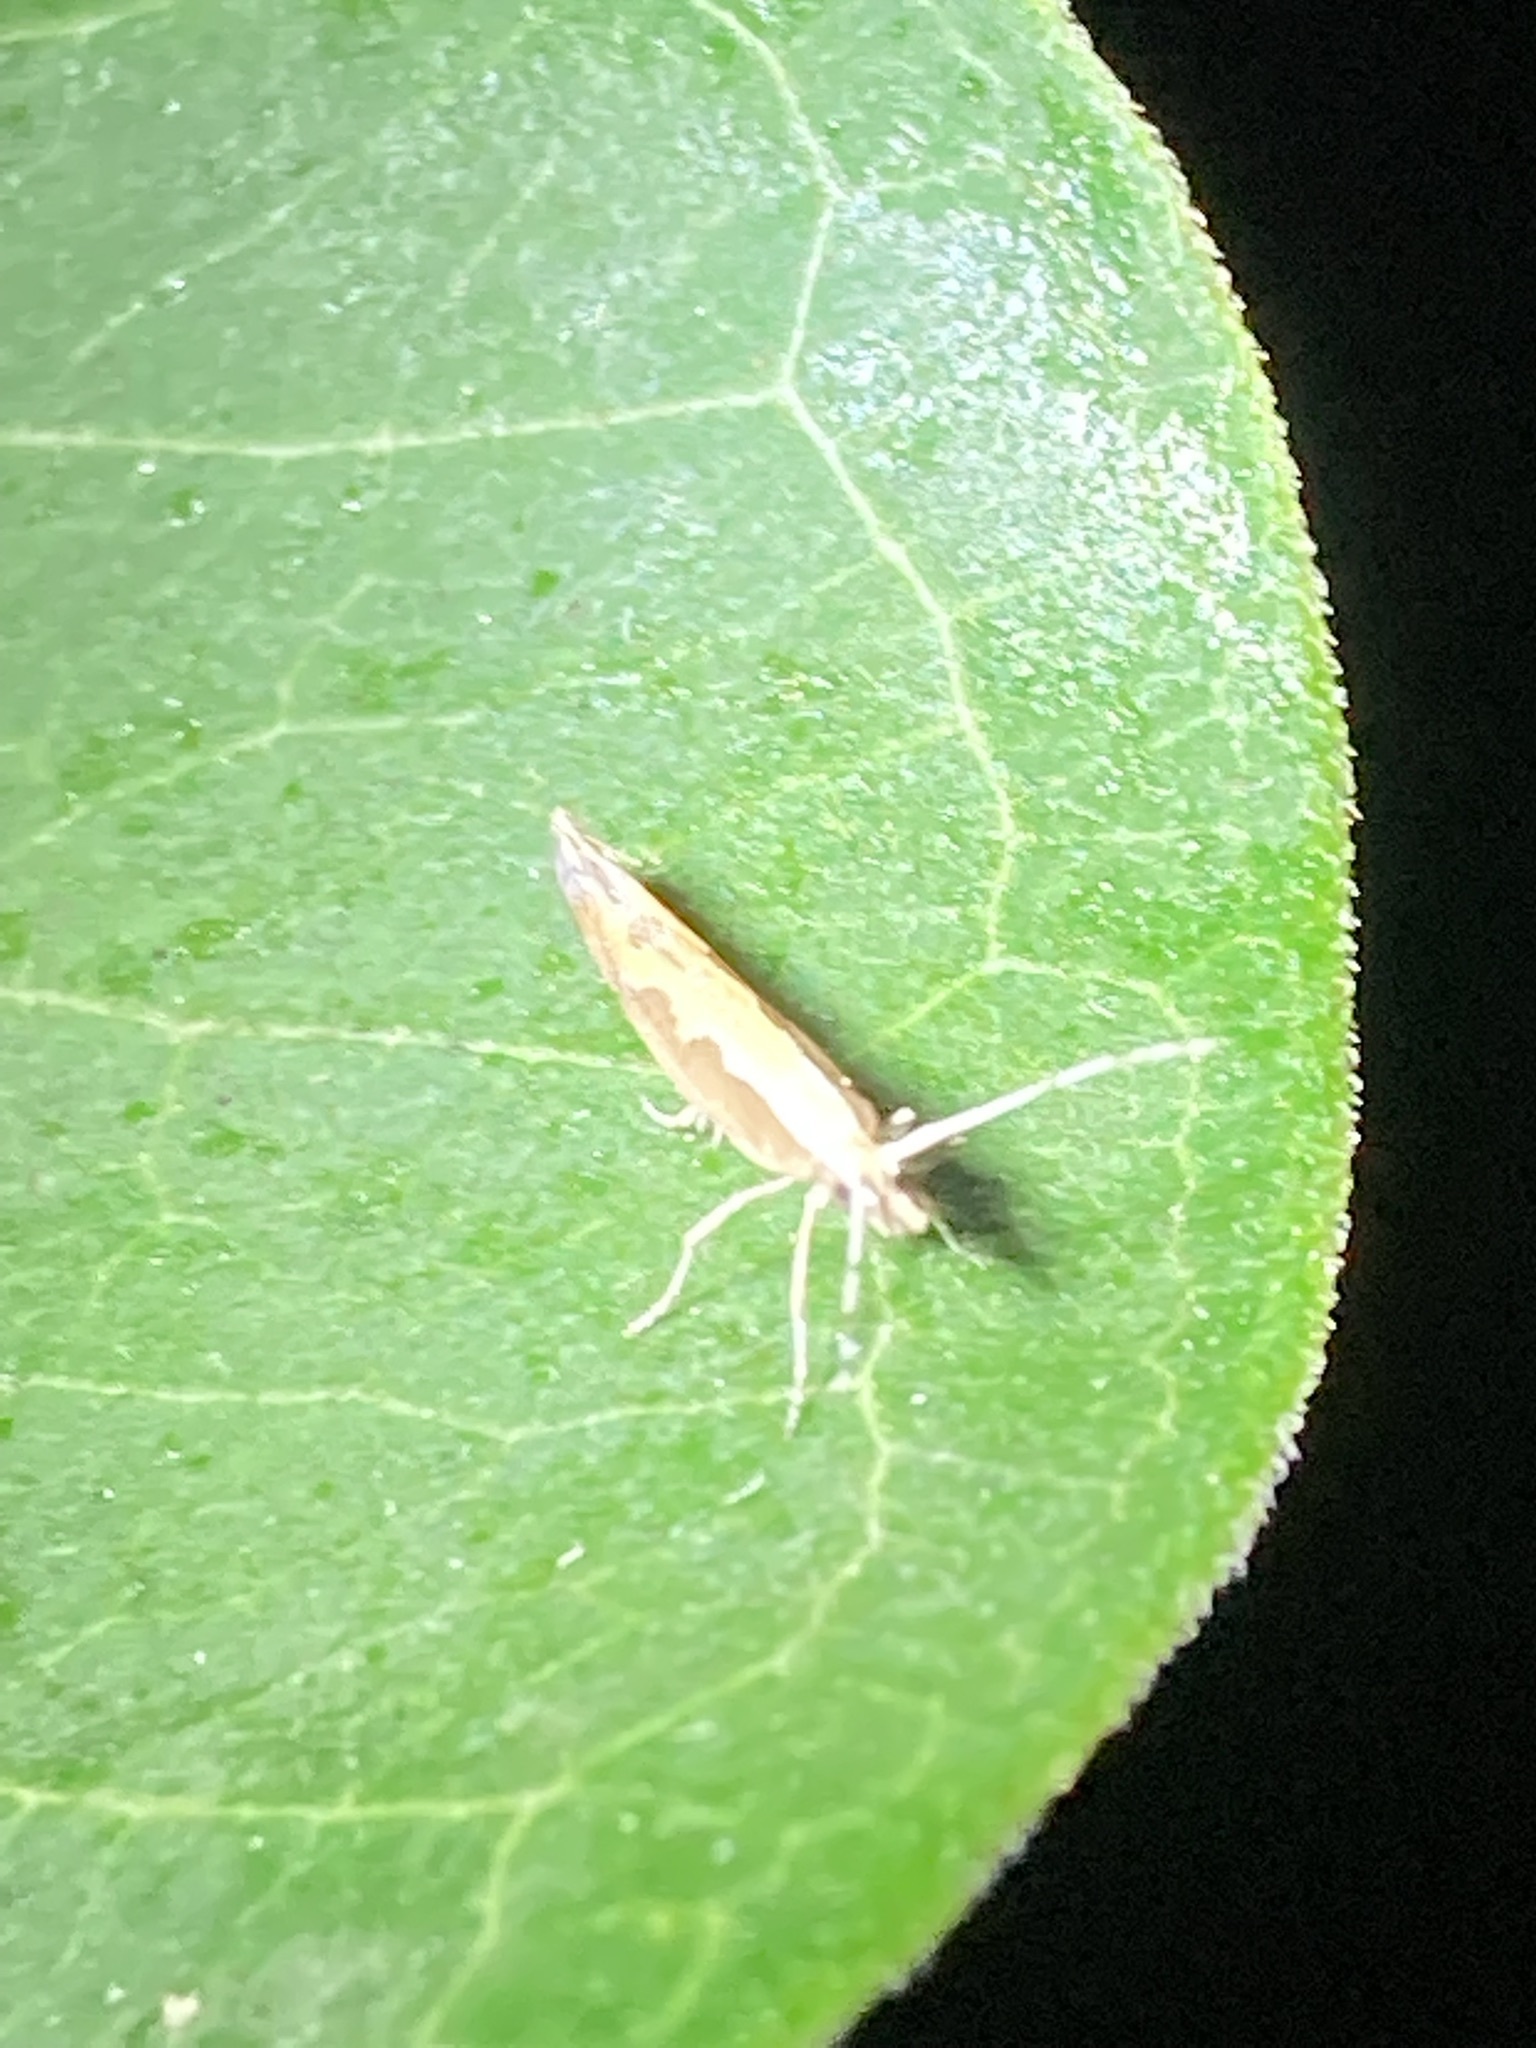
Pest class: diamondback_moth